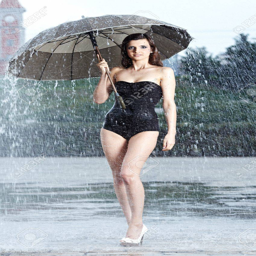
beautiful woman holding umbrella out in industry